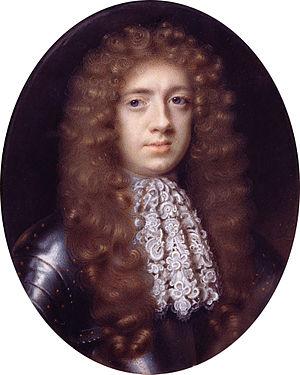
Sir Edward Spragge ou Spragg, dont le nom est francisé en Édouard Sprague, était un amiral de la Royal Navy. Sprague était un officier irlandais qui combattit pour l'Angleterre après la restauration du roi Charles II.